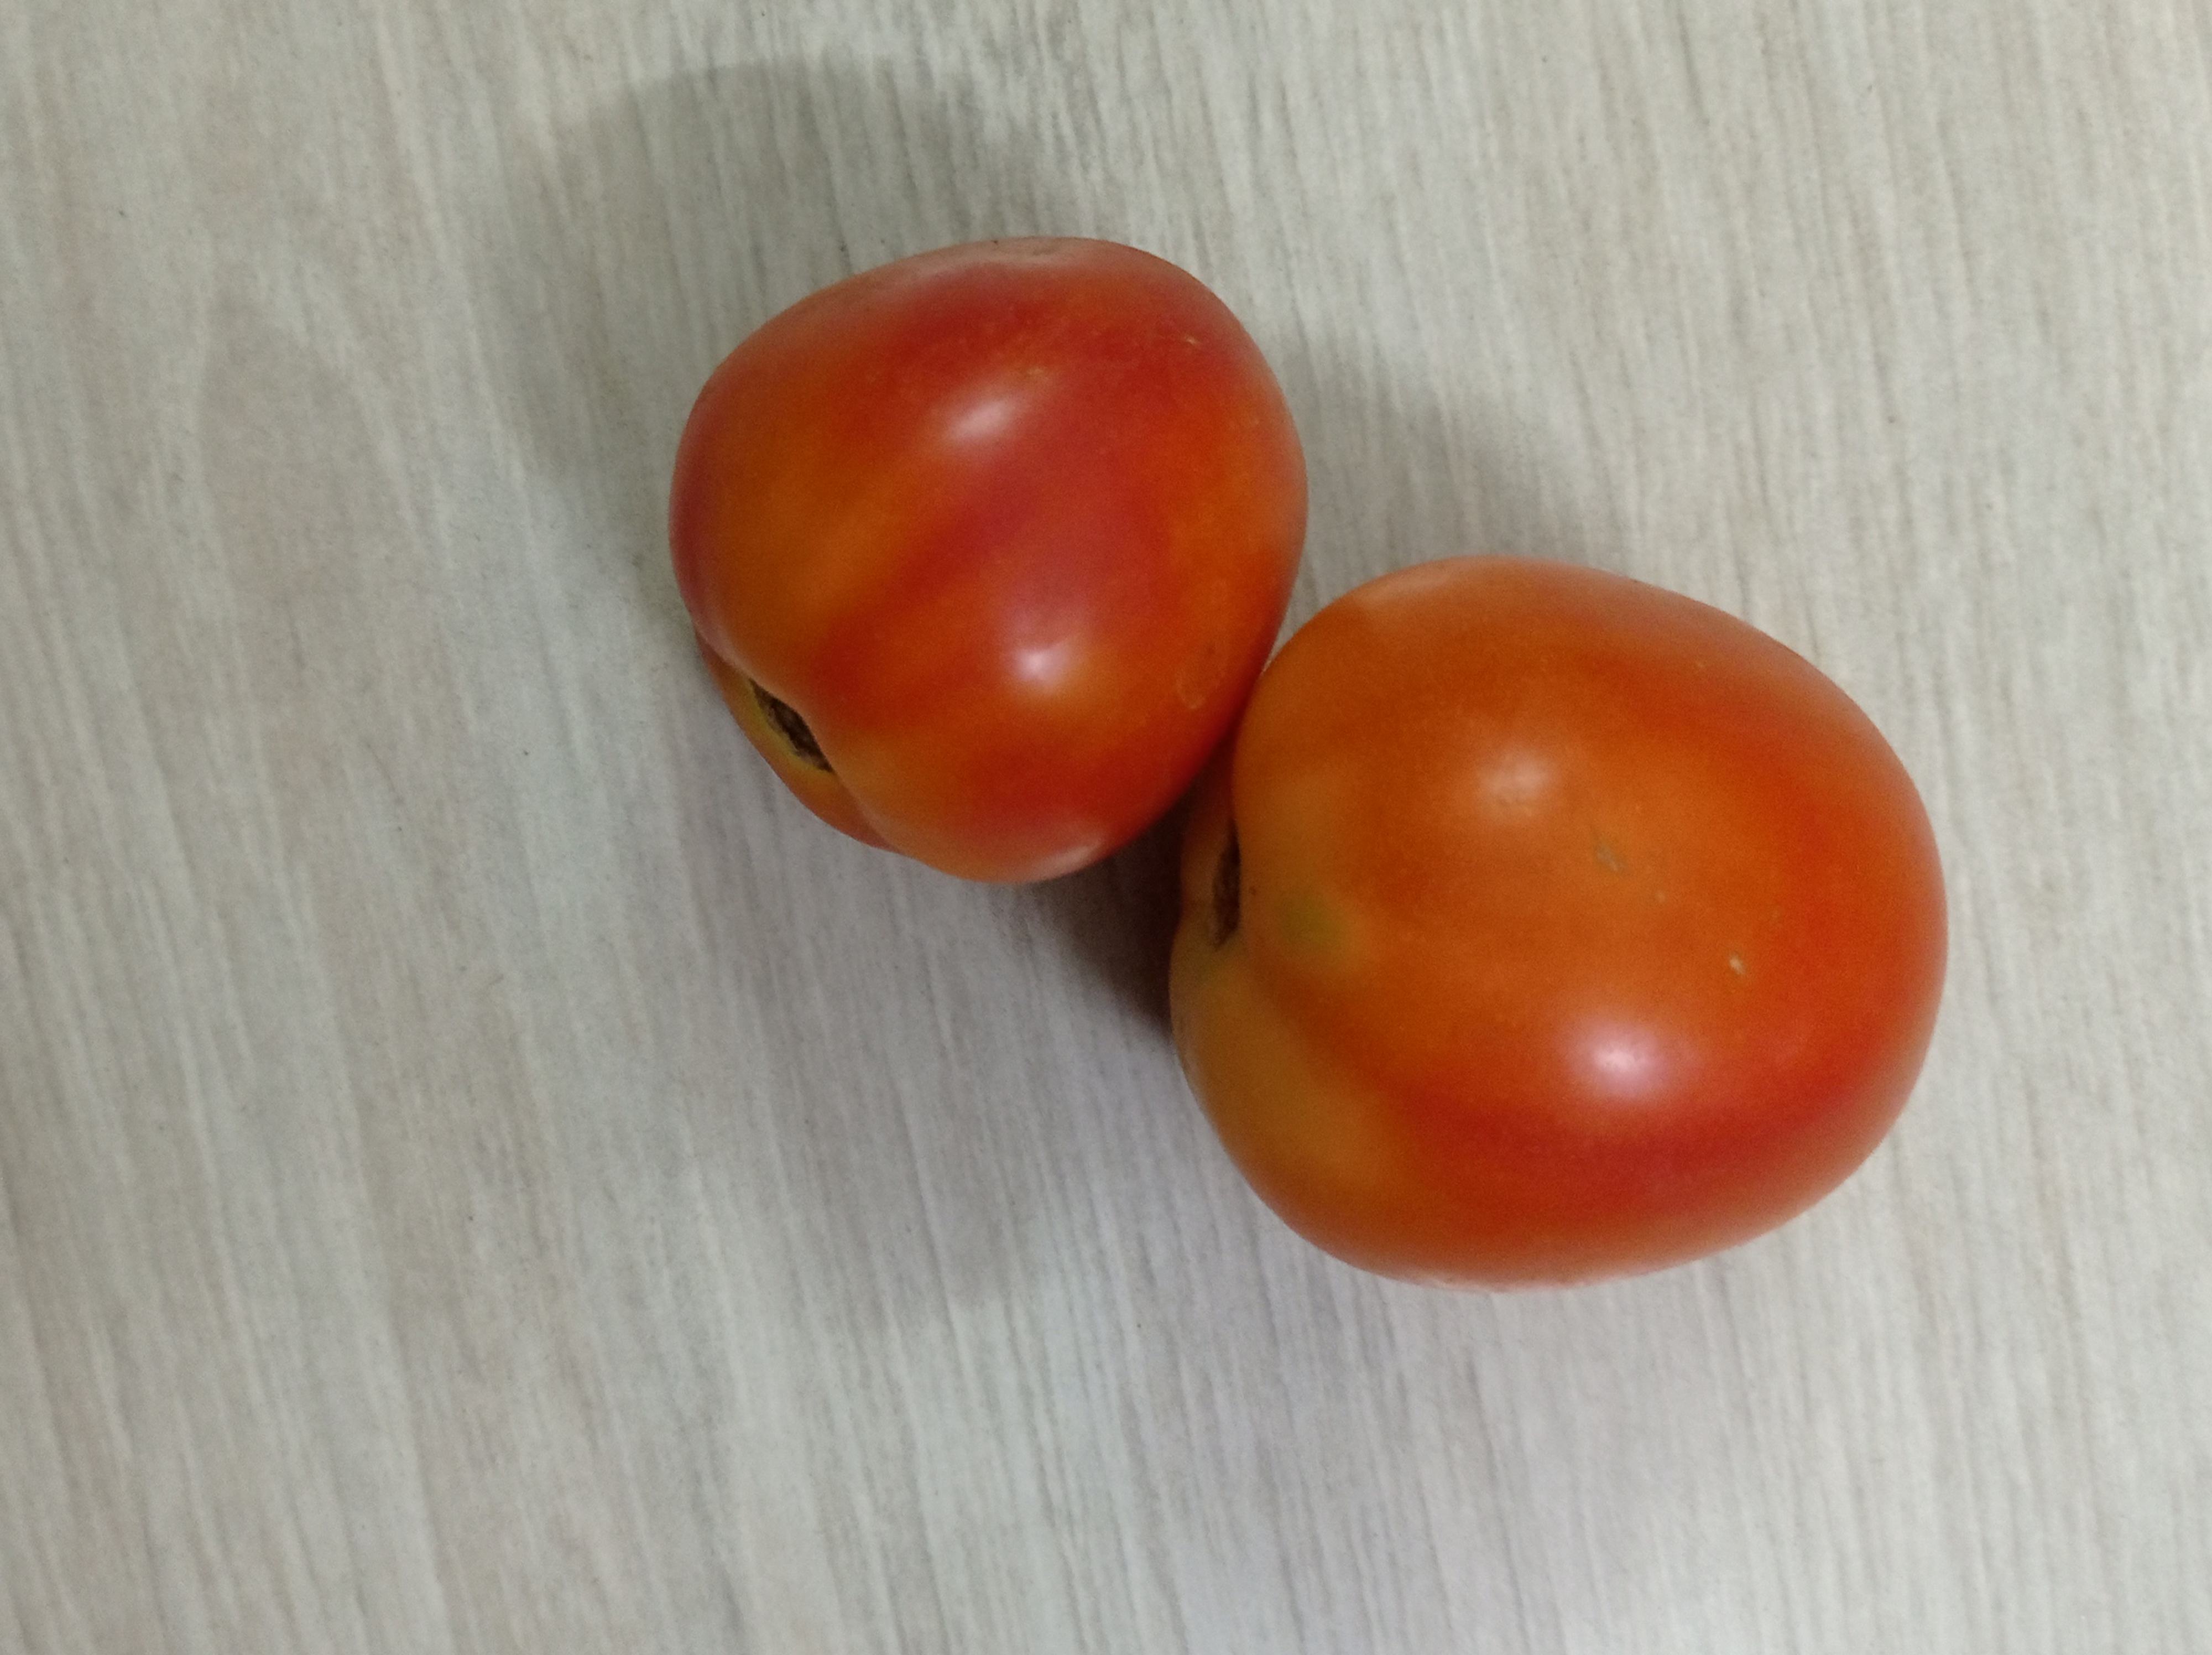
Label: Fresh